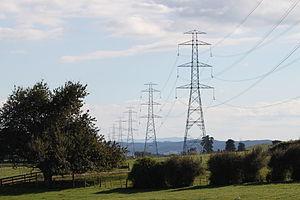
Des essais d'établissement et de coupure sont exigés par la norme internationale CEI 62271-100 pour démontrer les performances d'un disjoncteur à haute tension à courant alternatif. Les normes ANSI/IEEE ont des spécifications similaires qui sont harmonisées en grande partie avec celles de la CEI.